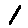
Label: 1